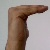
The image shows a hand gesture representing a space in Indian Sign Language.